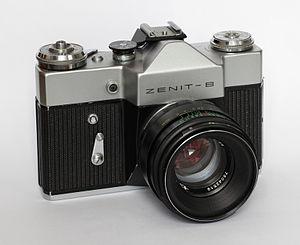
Un appareil photo reflex soviétique Zenit-B, équipé d'une lentille Helios-44-2, elle aussi de fabrication soviétique. Русский: Советский фотоаппарат Зенит-В с объективом Гелиос-44-2.